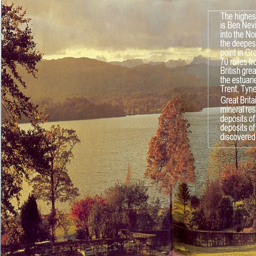
the highest mountain is munro mountain .